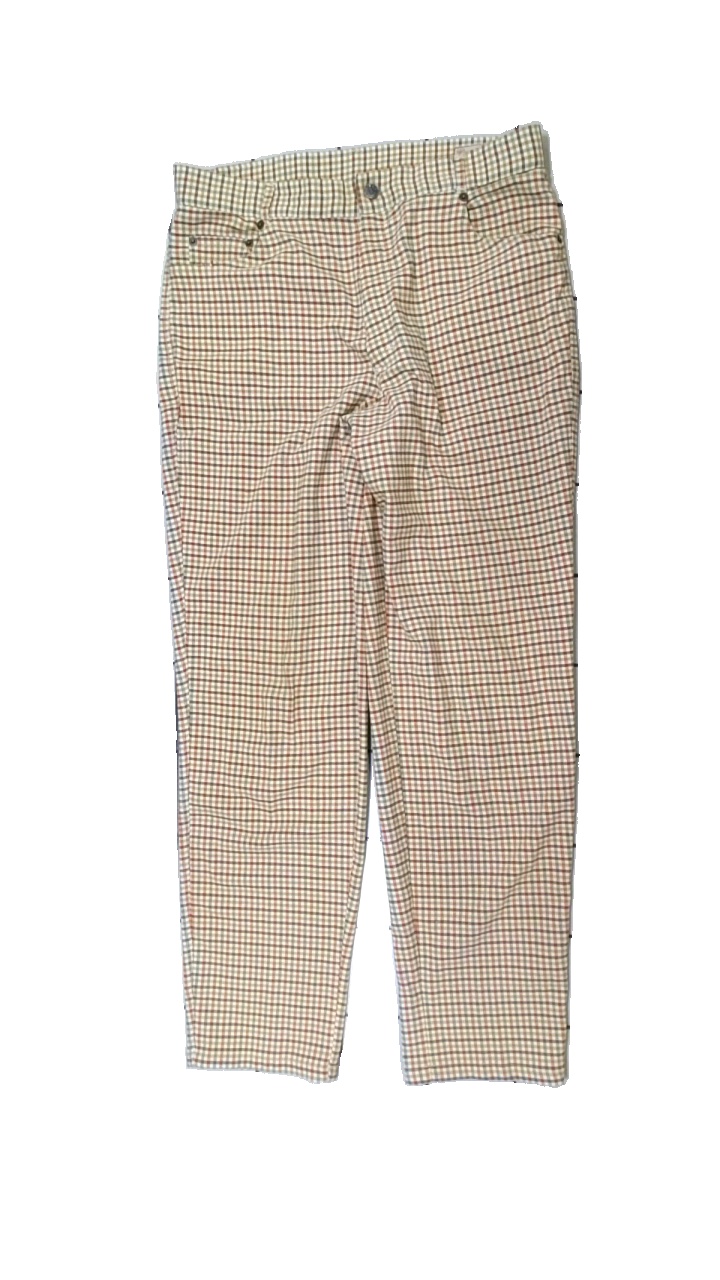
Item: Trousers (Ladies)
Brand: Caretta
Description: rutiga byxor, vintage, nopprig
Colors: Orange, Green, Beige, Multicolor
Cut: Regular
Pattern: Checkered print
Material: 62% polyester 38% cotton
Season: All
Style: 70s
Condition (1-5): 3
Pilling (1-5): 3
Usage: Reuse
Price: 50-100